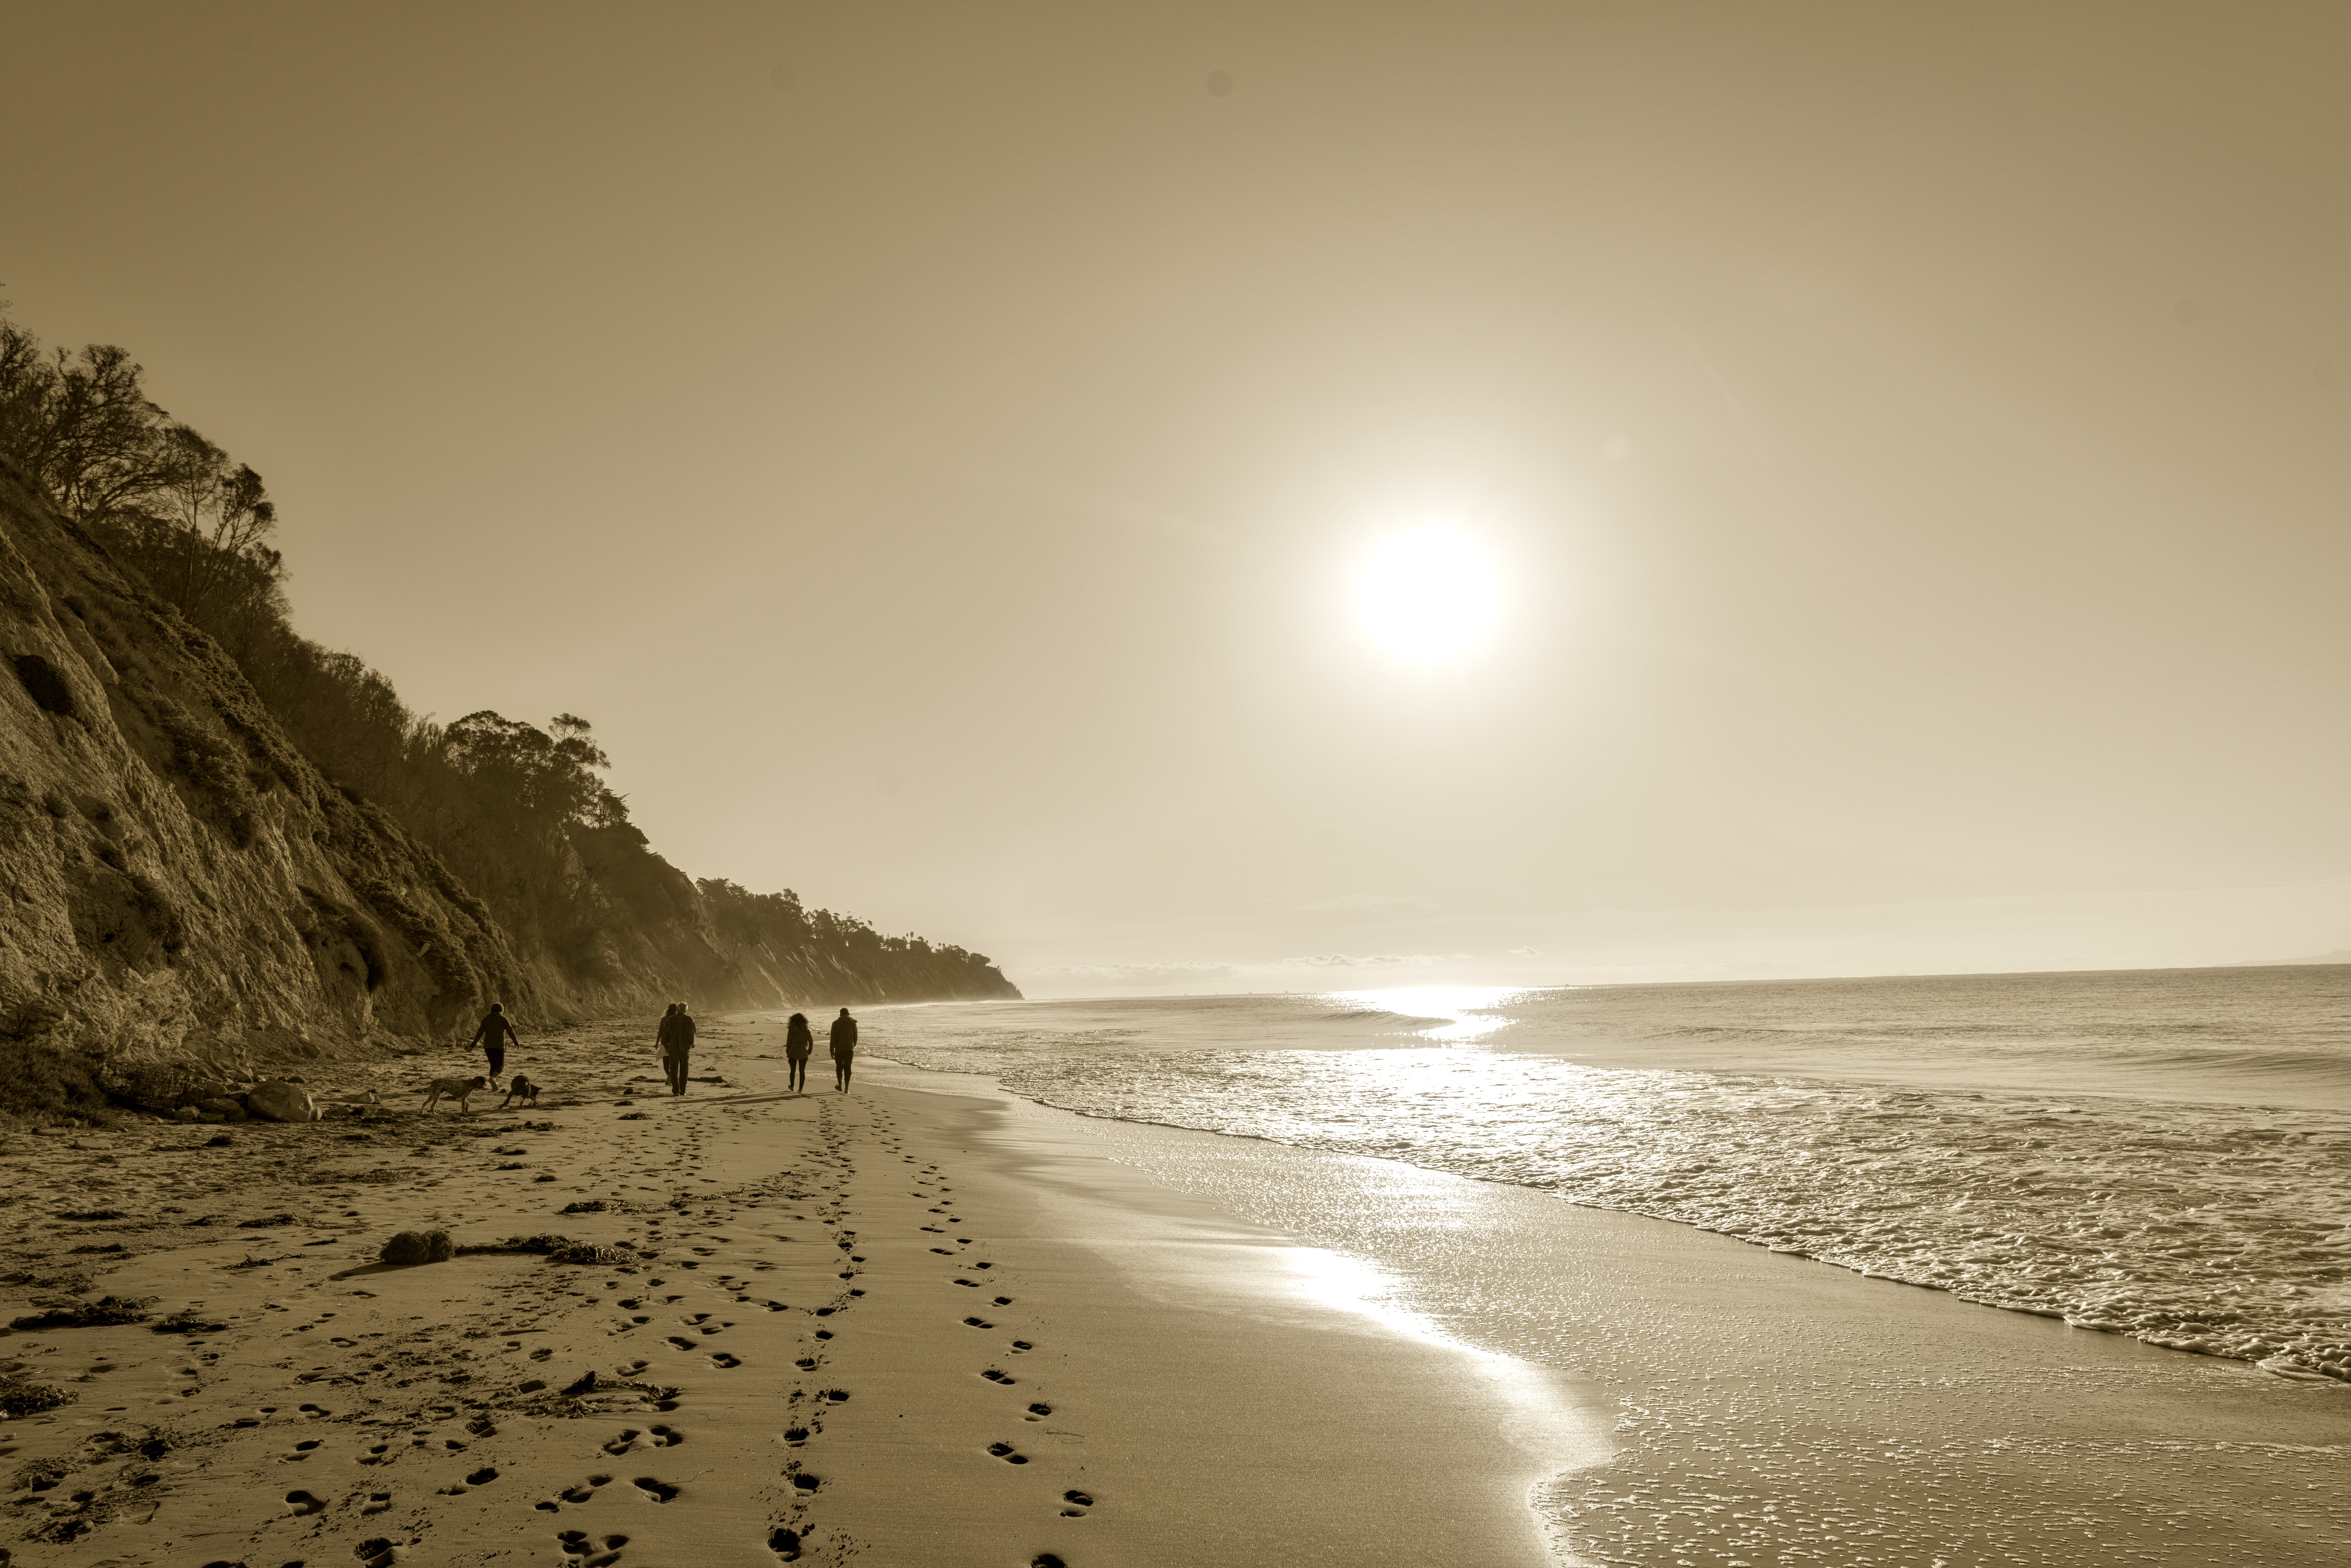
beach, sea, coast, sand, rock, ocean, horizon, sunlight, morning, shore, wave, bay, body of water, atmospheric phenomenon, wind wave